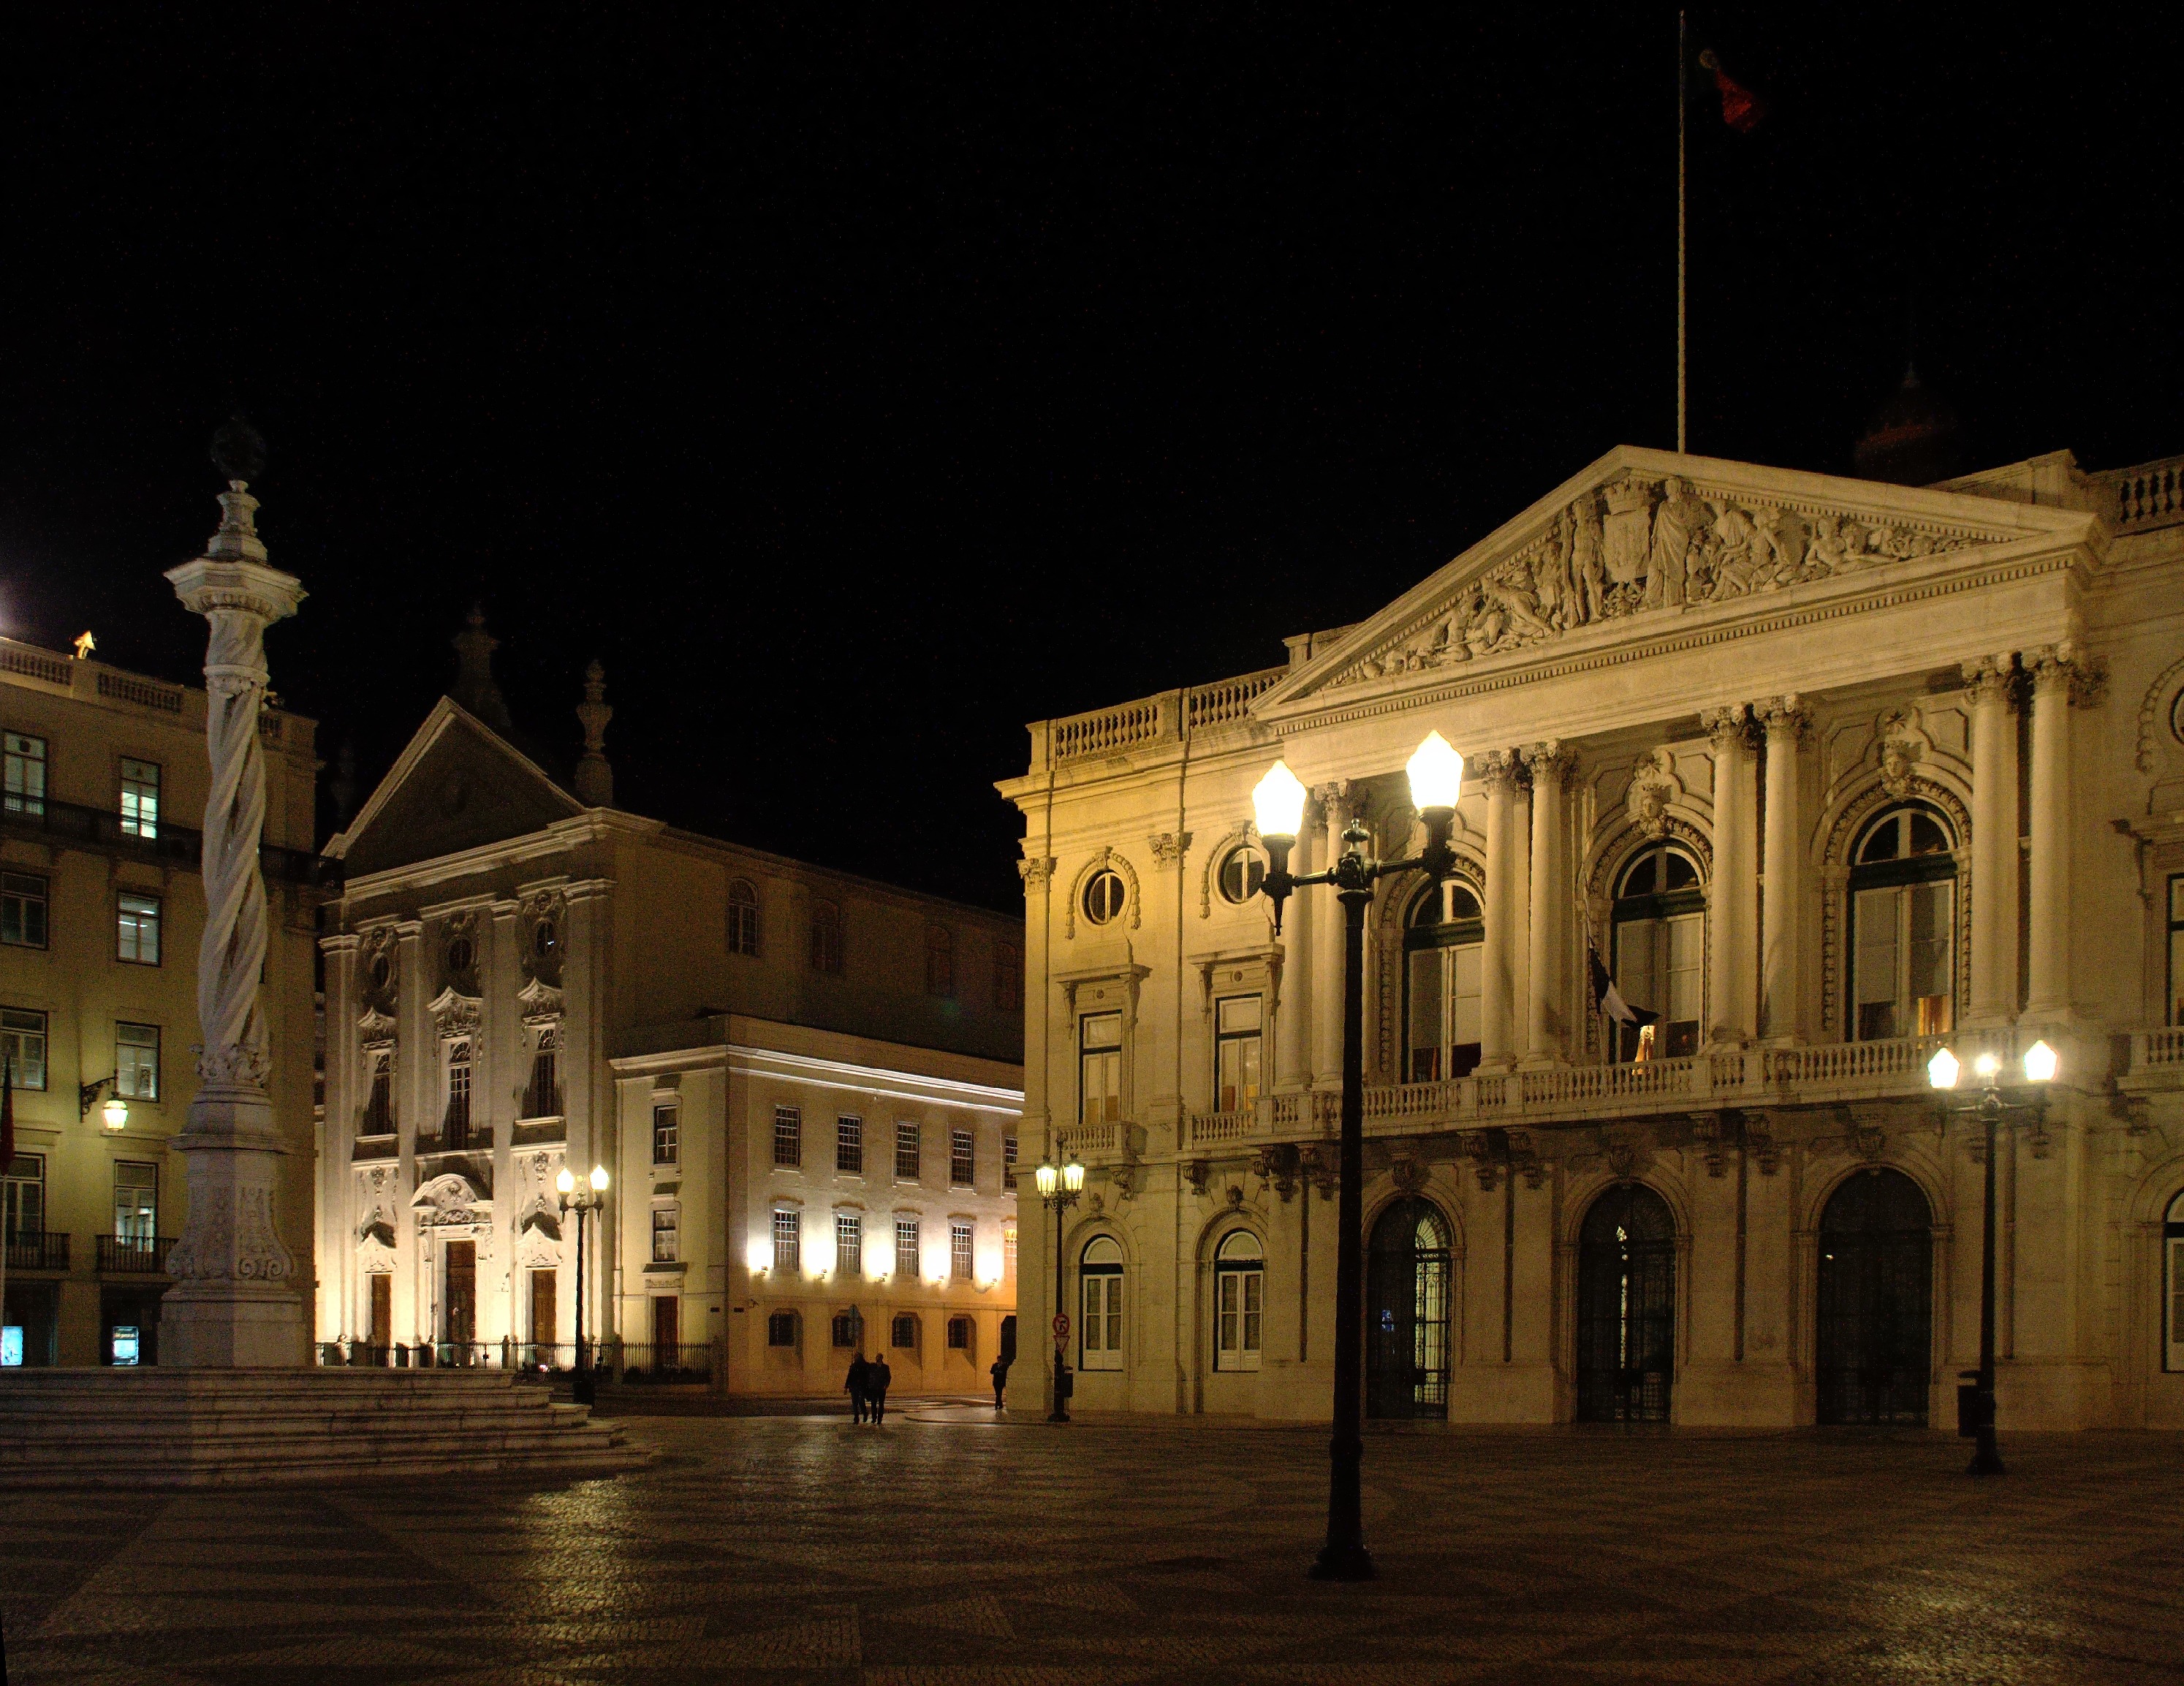
night, building, palace, city, evening, plaza, landmark, lighting, place of worship, old town, portugal, town square, basilica, lisbon, ancient history